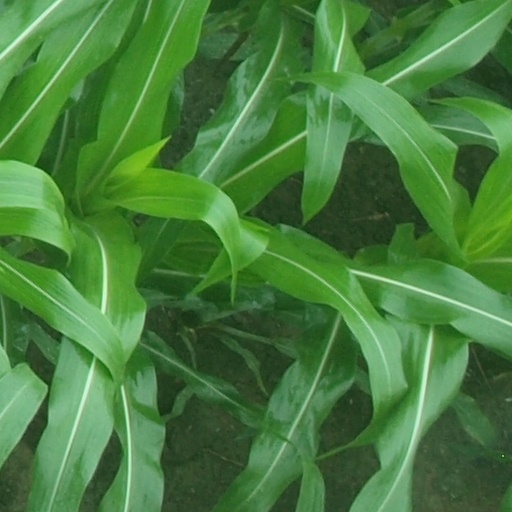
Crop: maize; corn